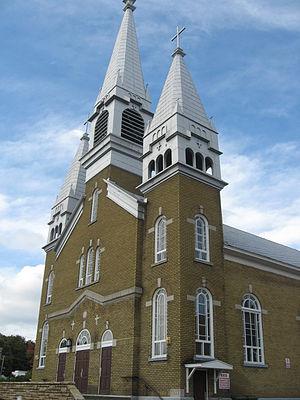
L'Église St-Louis-De-France, située à Brownsburg-Chatham
La liste des lieux de culte des Laurentides liste l'ensemble des lieux de culte situés dans la région administrative des Laurentides au Québec.
Brownsburg-Chatham est une ville du Québec, située dans la municipalité régionale de comté d'Argenteuil dans la région administrative des Laurentides. Le 6 juillet 2002, la municipalité de Brownsburg-Chatham est régie par la Loi sur les cités et villes et prend le nom officiel de « Ville de Brownsburg-Chatham ».